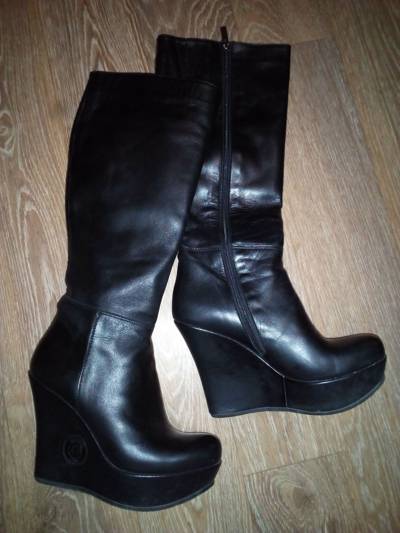
Waste category: shoes